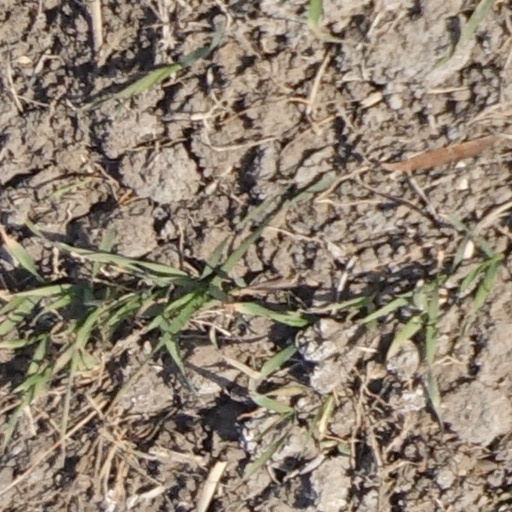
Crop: wheat